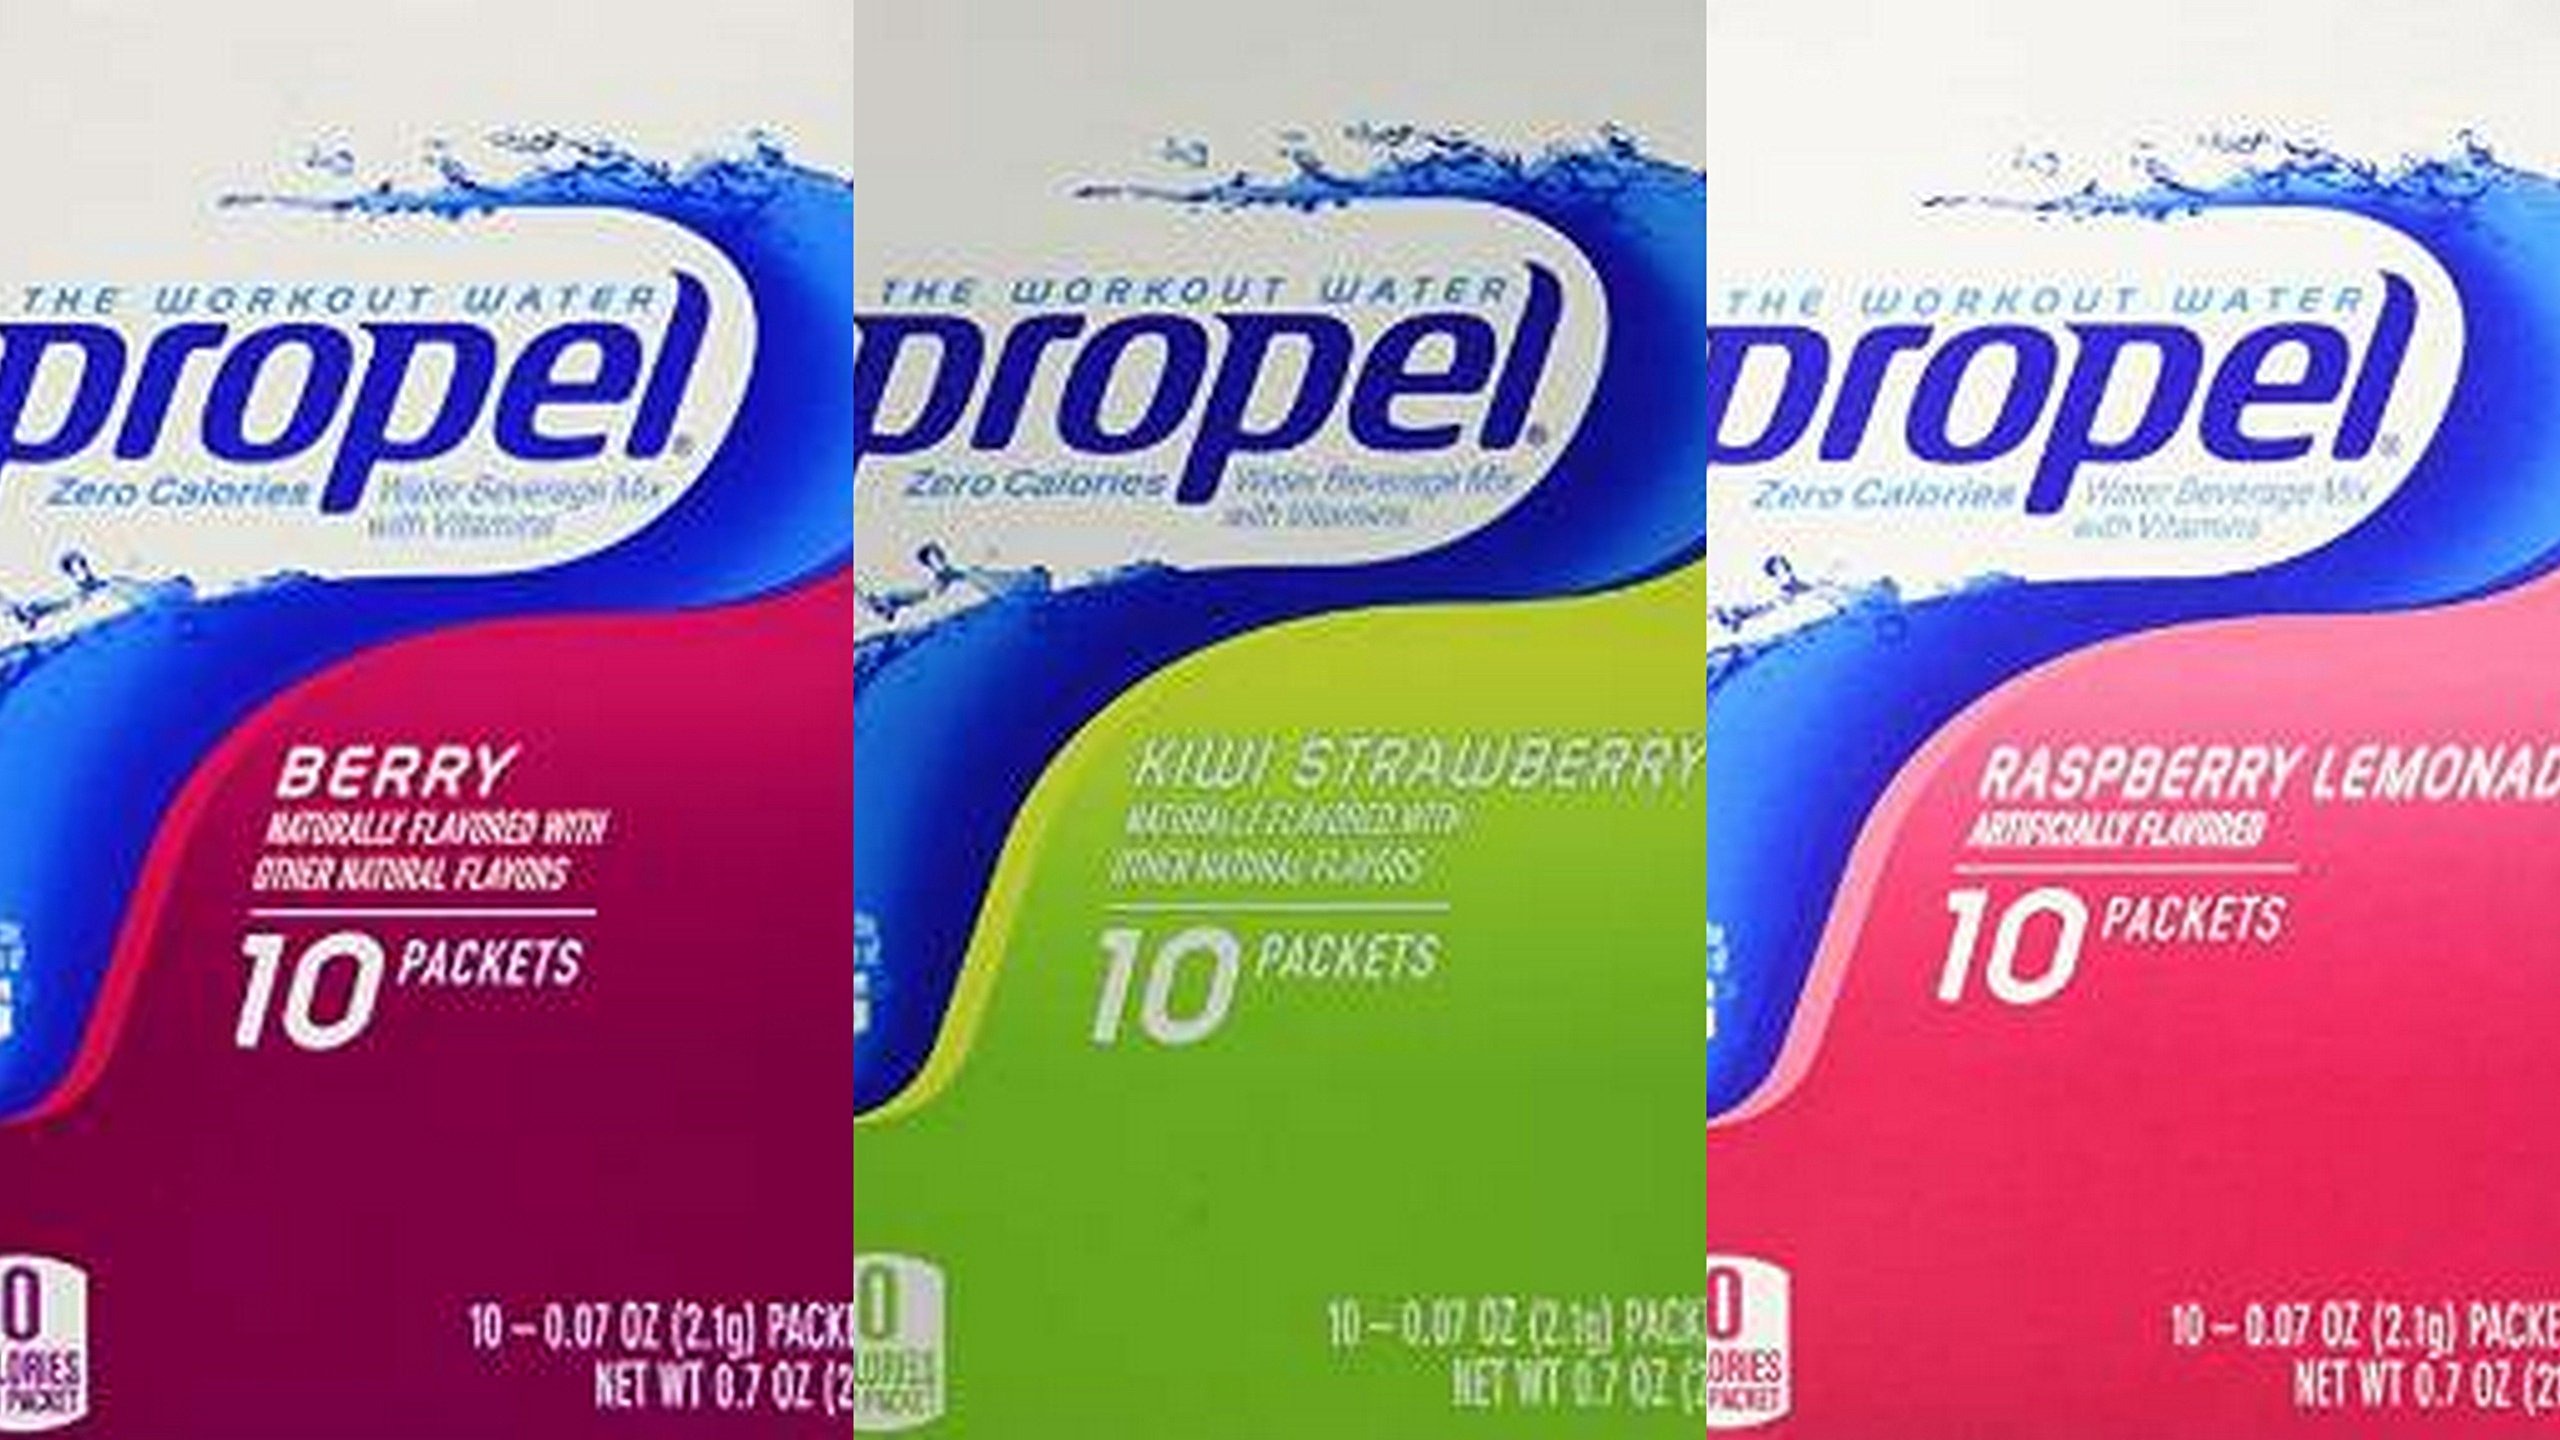
Item Name: Propel Zero Powder Packets Variety Bundle - 60 Packets - 6 Boxes Total (2 Boxes Each of Raspberry Lemonade, Kiwi Strawberry, and Berry) …
Value: 4.2
Unit: Ounce

Price: 31